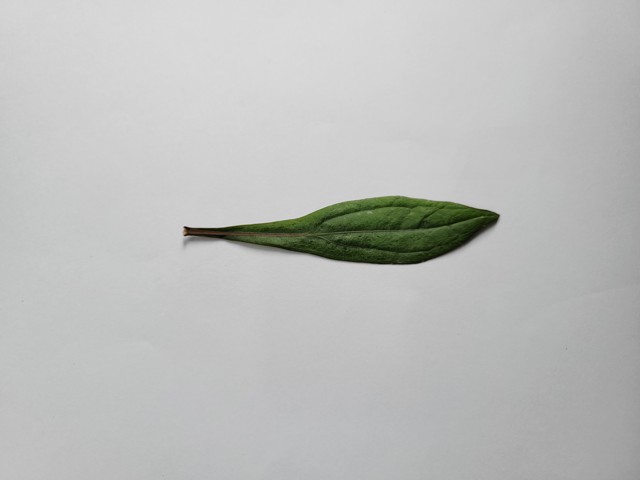
Plant: ayapan